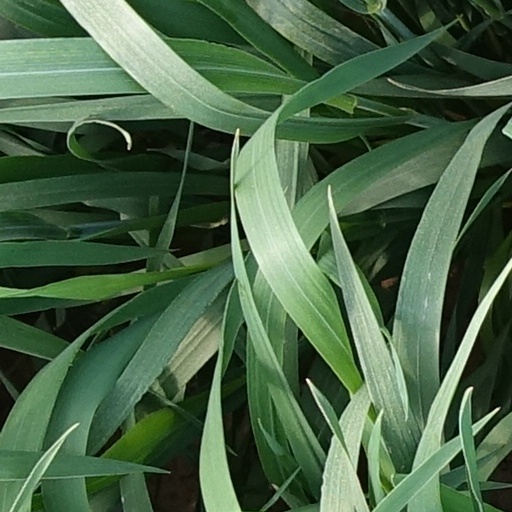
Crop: wheat